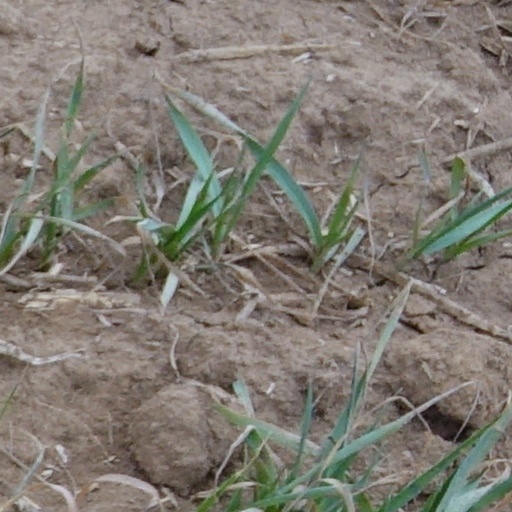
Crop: wheat